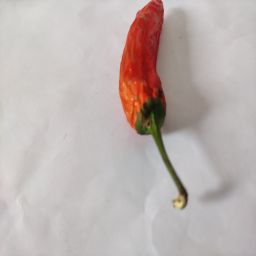
Crop: New Mexico Green Chile
Quality: Dried